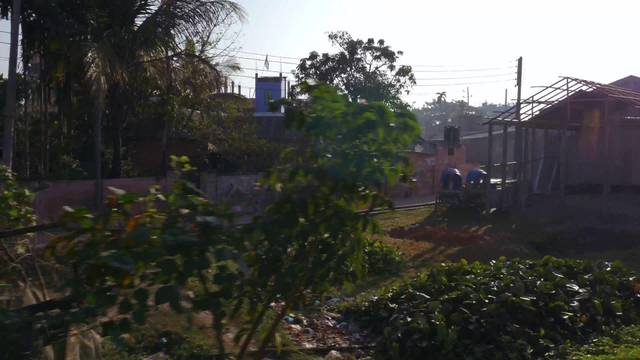
Region: Bangladesh
Coordinates: 24.901, 89.978